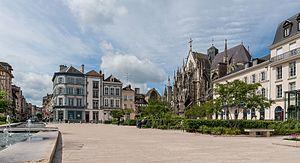
Troyes est une commune française, située dans le département de l'Aube en région Grand Est. La commune est divisée en cinq cantons dont elle est le chef-lieu.